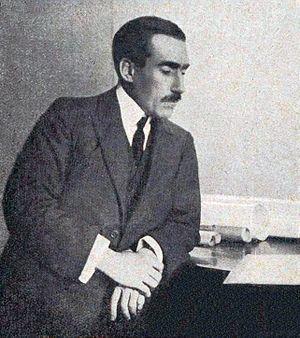
Louis Renault en 1918 - Automobilia-L'Automobile aux Armées, 31 octobre 1918, n°35, revue bi-mensuelle illustrée, p.36 (article Louis Renault, le ""Henry Ford"" français)."
Louis Renault, né le 12 février 1877 à Paris et mort le 24 octobre 1944 à la prison de Fresnes, est un inventeur, pilote de course et chef d'entreprise français. Il est le fondateur de l'empire industriel Renault, ce qui en fait un pionnier de l'industrie automobile française.